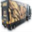
Label: truck